Johannes Rauch

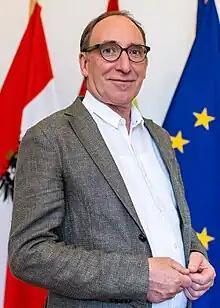
Rauch in 2023

Johannes Rauch (born 24 April 1959) is an Austrian politician (Green Party) who has been serving as Federal Minister of Social Affairs, Health, Care and Consumer Protection in the government of chancellor Karl Nehammer since 8 March 2022. Before taking office as Federal Minister, he was Provincial Councillor for the Environment and Mobility in the Vorarlberg State Government.